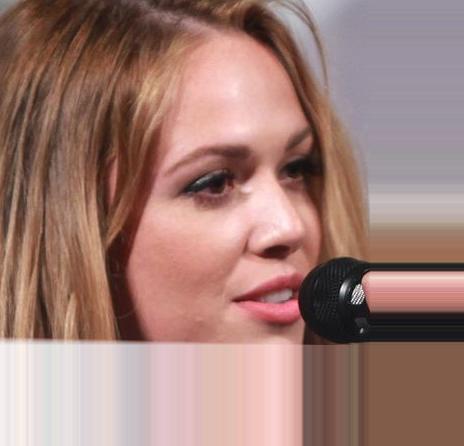
Age: 23